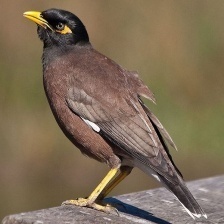
Species: MYNA
Scientific name: ACRIDOTHERES TRISTIS